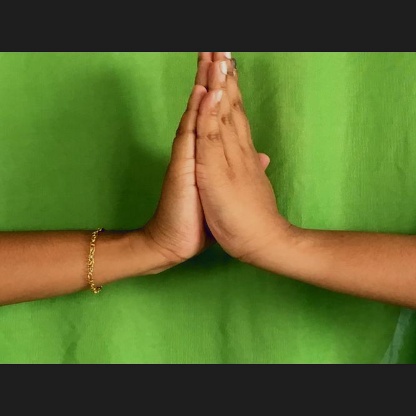
Mudra: Anjali